Dales Countryside Museum

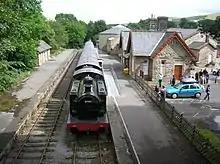
Buildings and museum train

The Dales Countryside Museum is a local museum for the Yorkshire Dales National Park in Northern England. Run by the National Park Authority, it tells the story of the people who have lived and worked in the Yorkshire Dales for over a 1,000 years. The basis of the museum was a collection of artefacts gathered by Marie Hartley, Ella Pontefract and Joan Ingilby.